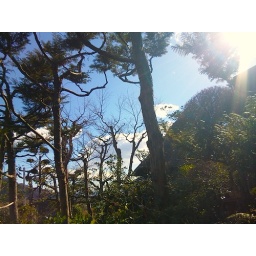
trees near cable car